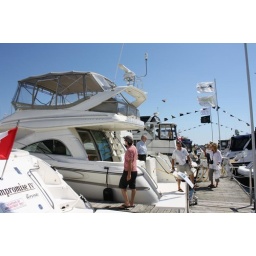
port credit in water boat show (9)